Italian Wars

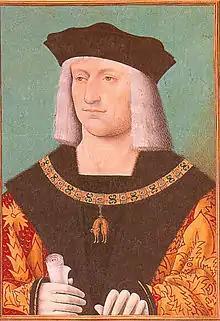
Emperor Maximilian,

Florence now asked for French assistance in retaking Pisa, a request Louis was in no hurry to fulfil since they had refused to support his capture of Milan. He was also initially occupied in defeating efforts to regain his duchy by Ludovico, who was captured at Novaro in April 1500 and spent the rest of his life in a French prison. However, Louis needed to maintain good relations with Florence, whose territory he would have to cross in order to conquer Naples, and on 29 June 1500 a combined Franco-Florentine army appeared outside Pisa. Once again, the French artillery quickly opened a gap in the walls but several assaults were repulsed and the siege was abandoned on 11 July.